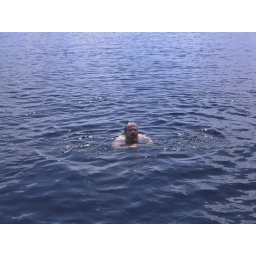
Me swimming off of the rock mentioned elsewhere in the set.